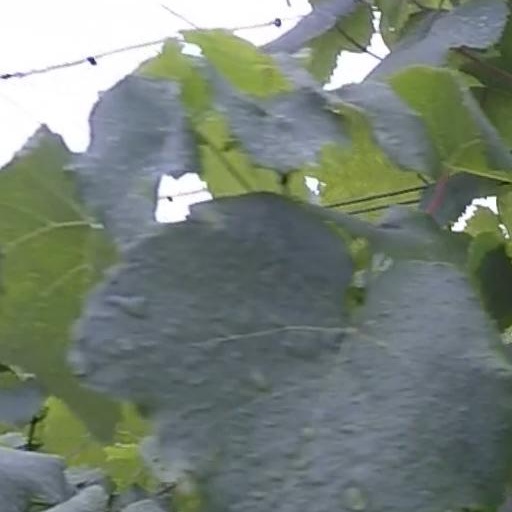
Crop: grape